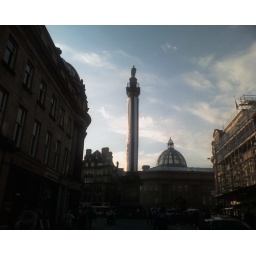
Earl Grey in black n white